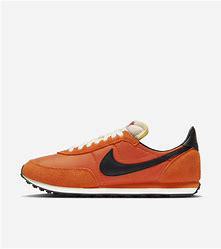
Brand: Nike
Model: Waffle 2